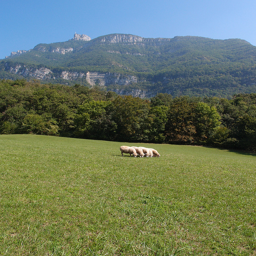
A group of sheep grazing in a pasture near a mountain.
Four sheep grazing in the ground with green grass.
A small gathering of sheep graze together on a grassy hillside.
White sheep standing next to each other on green grass.
A small group of sheep graze in a mountain area